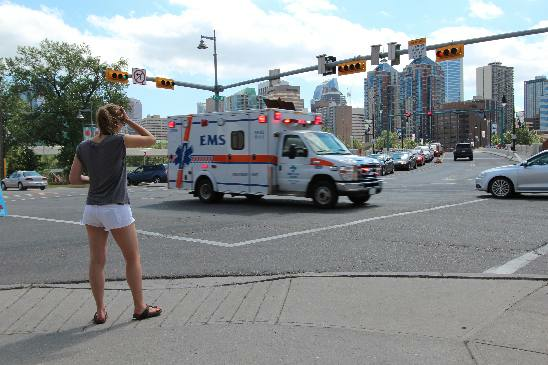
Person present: Yes